Neville Usborne

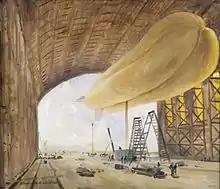
H.M.A.3 in the shed at Kingsnorth, painted by his father-in-law Vereker Hamilton

He was promoted to Commander on 1 January 1914, and in April 1914 was appointed the commanding officer of RNAS Kingsnorth. On 1 July 1914 Neville was promoted to Wing-Commander, and on 13 August 1915 he was appointed Inspector Commander of Airships at the Admiralty.